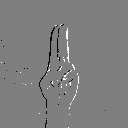
ASL letter: u